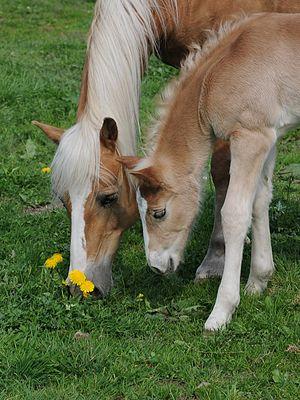
Un Haflinger. La race Haflinger a été obtenue en Autriche et dans le nord de l'Italie peu avant 1810.